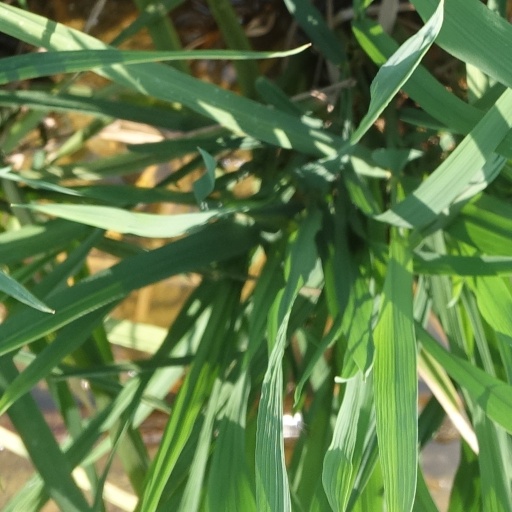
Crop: rice